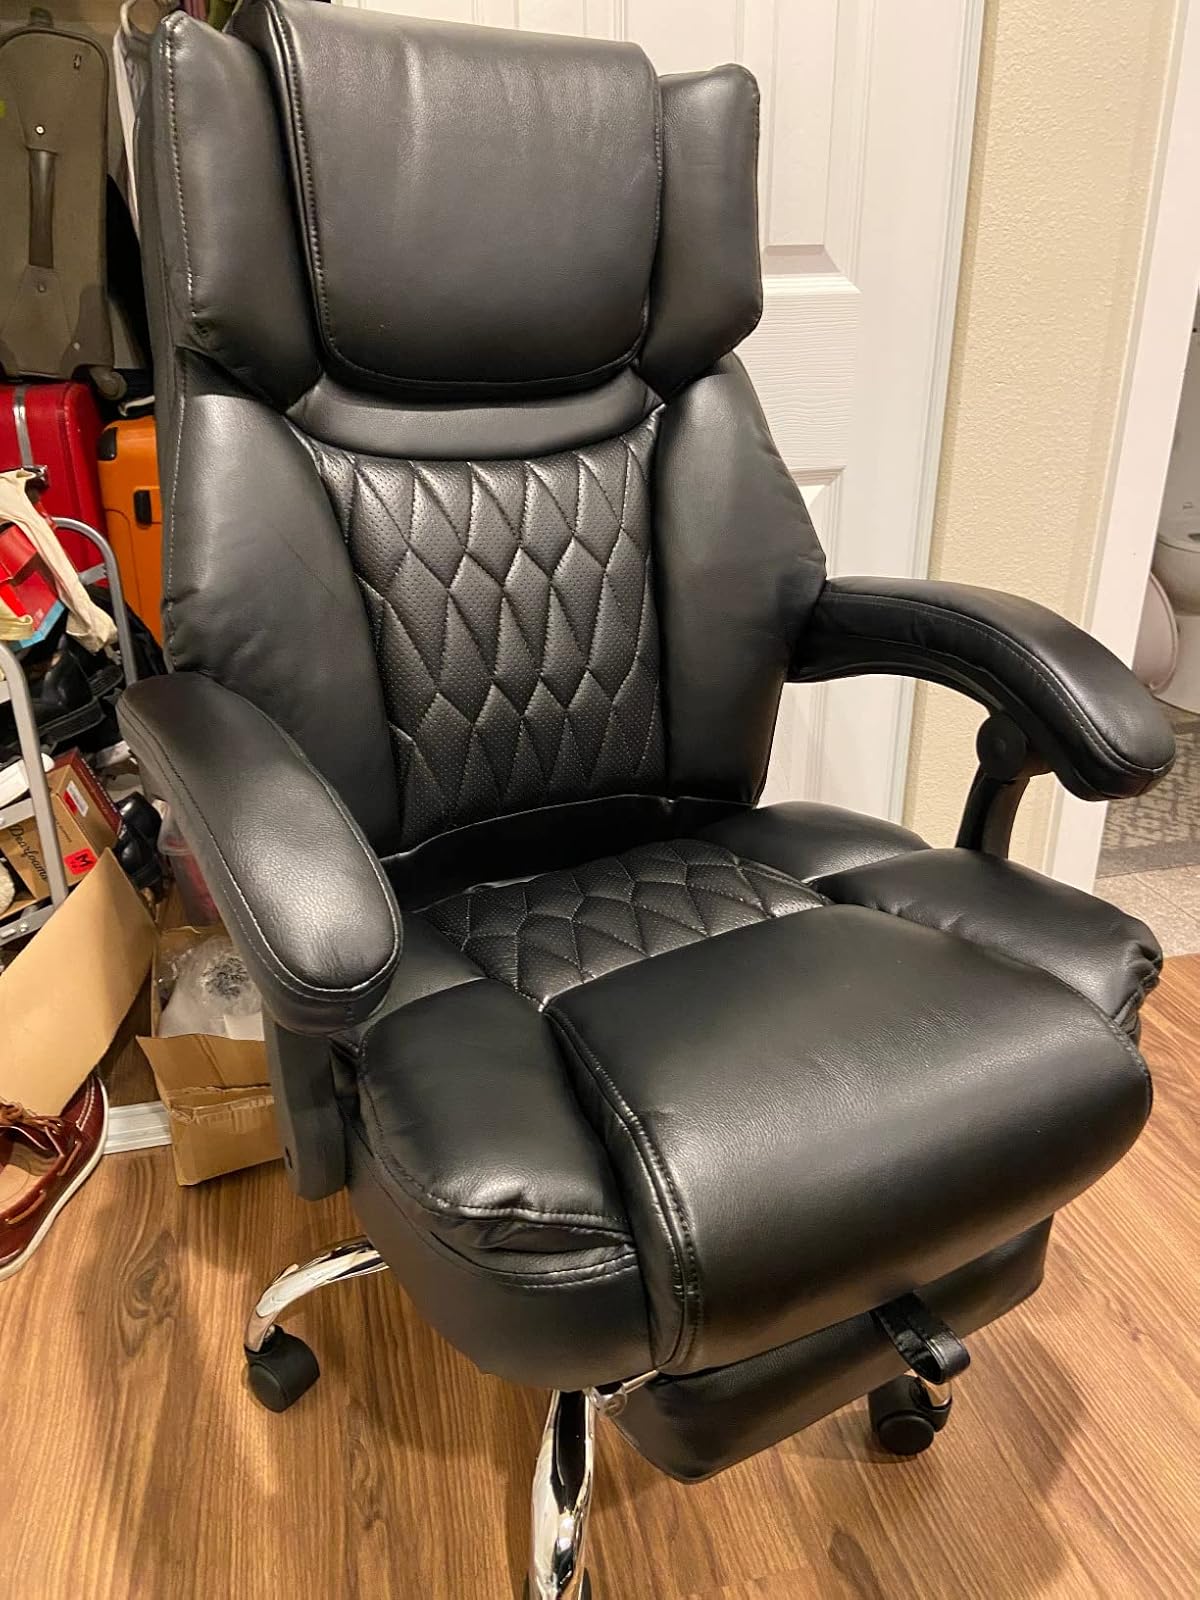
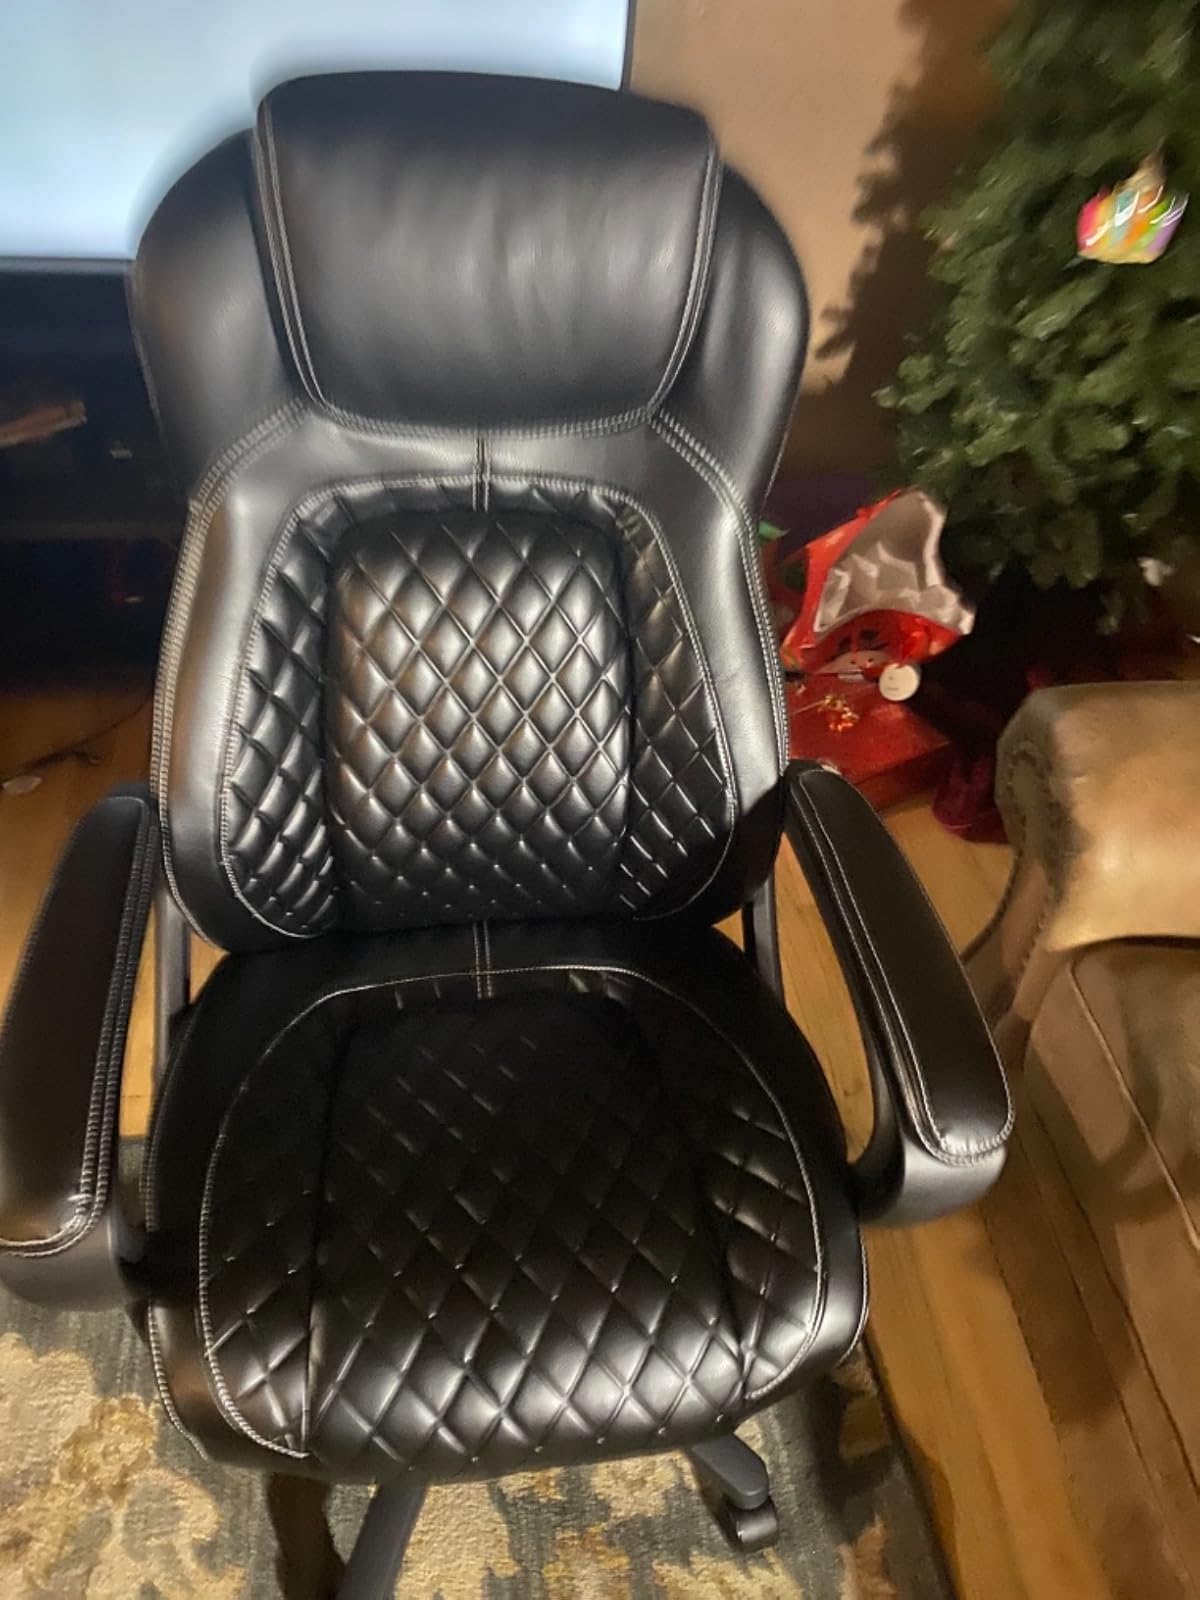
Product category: items_chair
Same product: no